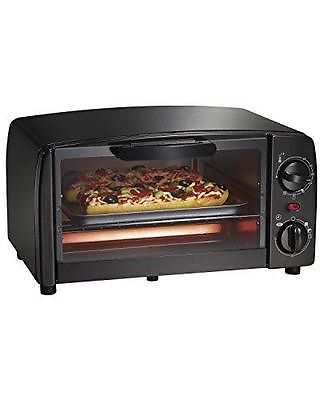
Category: toaster